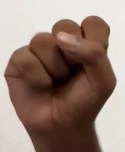
ASL sign: S